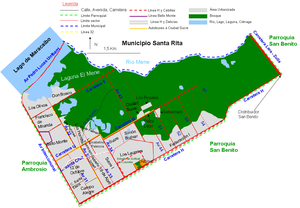
Germán Ríos Linares est l'une des neuf paroisses civiles de la municipalité de Cabimas dans l'État de Zulia au Venezuela. Elle est l'une des paroisses civiles urbaines du chef-lieu de la municipalité de Cabimas avec celles d'Ambrosio, Carmen Herrera et La Rosa.